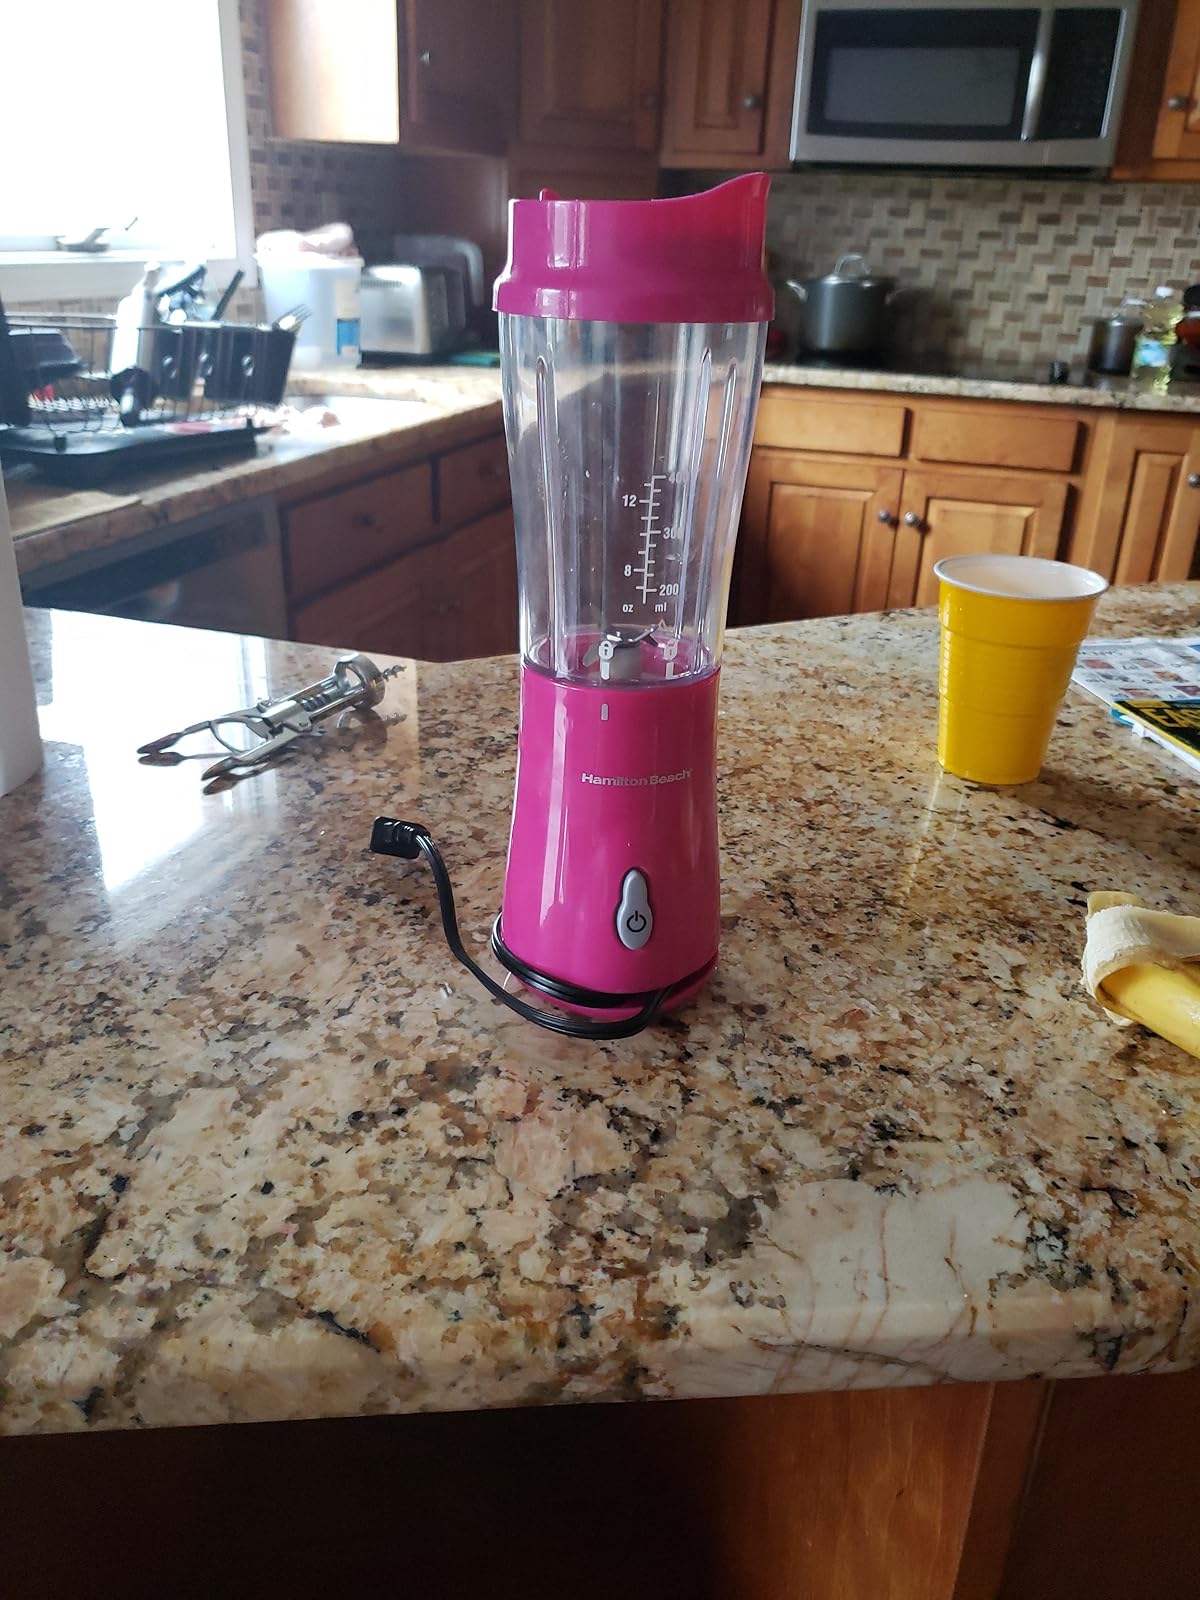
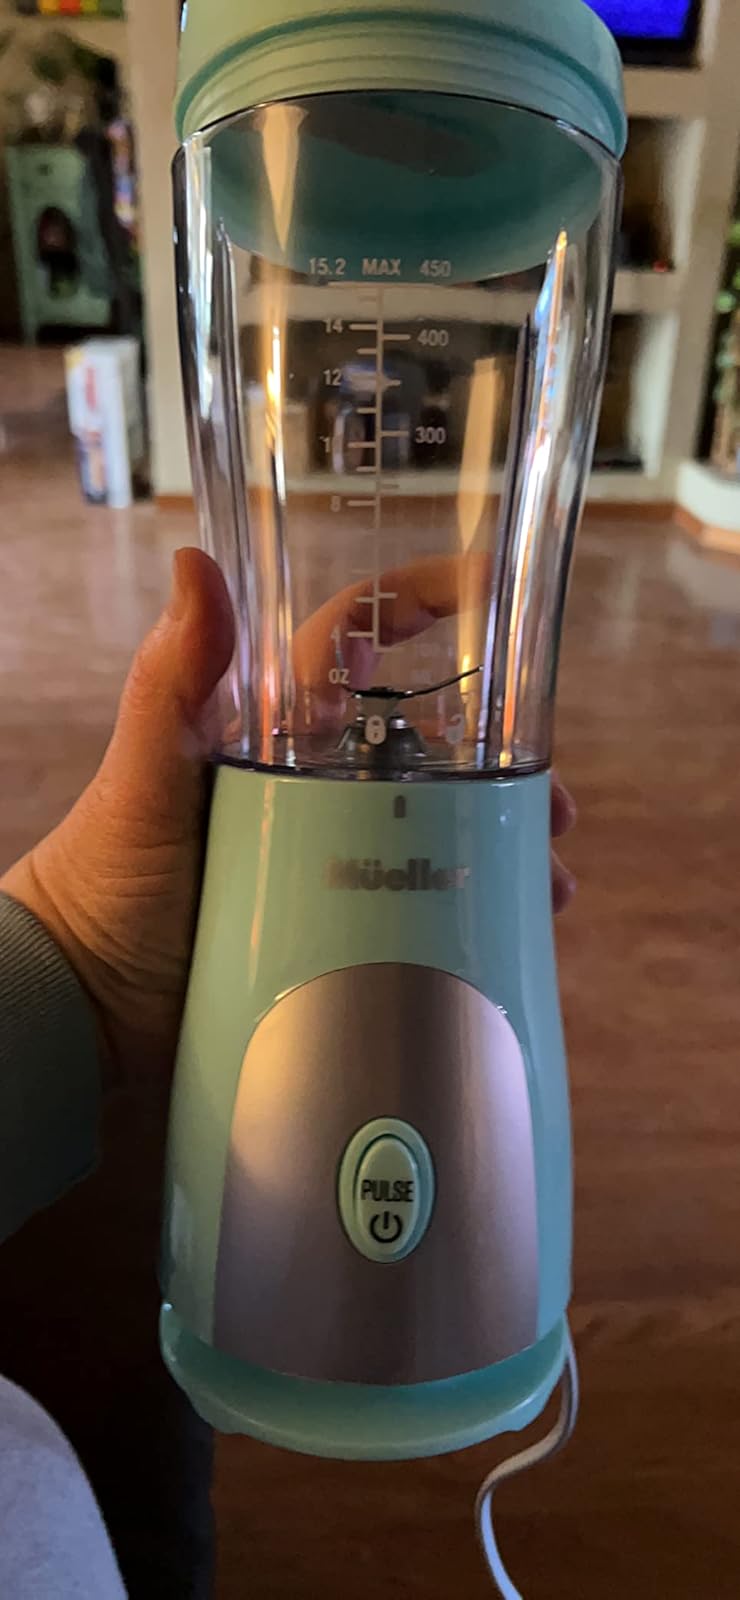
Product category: items_blender
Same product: no